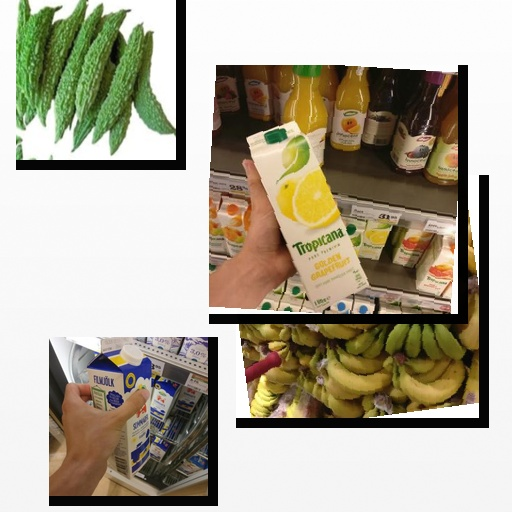
Food items: sour_milk, golden_grapefruit_juice, bitter_gourd, banana